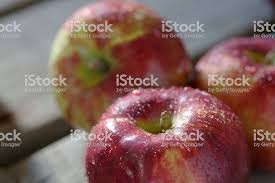
Label: apple